Question: Please indicate a possible affordance area of the eat_banana that can be used for eating.
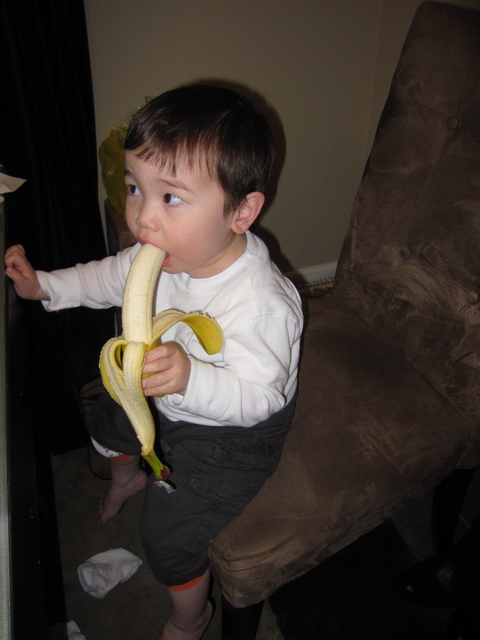
Answer: [101.053, 239.398, 217.744, 454.737]